V engine

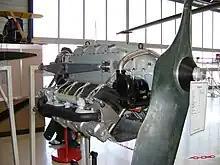
Argus As 10 inverted engine

Some airplanes of the 1920s and 1930s used inverted engines, whereby the crankshaft is located at the top of the engine and the cylinder heads are at the bottom. Advantages include better visibility in a single-engined airplane, a higher thrust line, and resultant increased ground clearance for the propeller. Examples include the 1928 Argus As 10 V8 engine and the 1935 Daimler-Benz DB 601 V12 engines.